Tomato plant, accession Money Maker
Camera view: tilt-top (135 deg); turntable rotation: 120 degrees
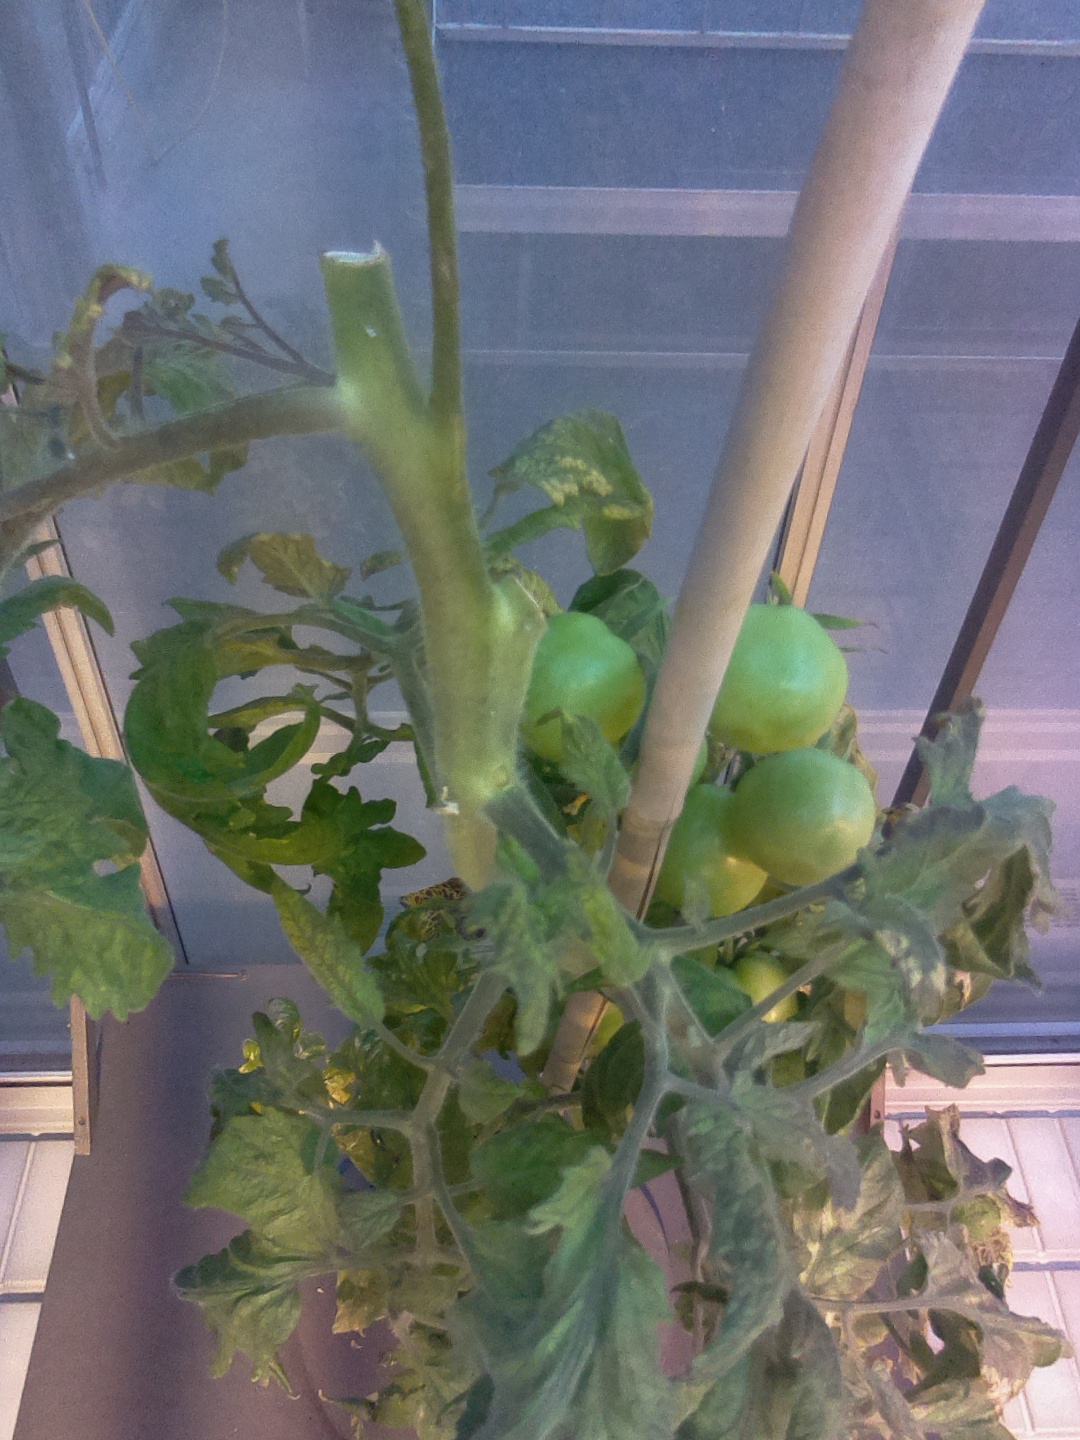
BBCH growth stage 79: 90% -100% of final fruit size